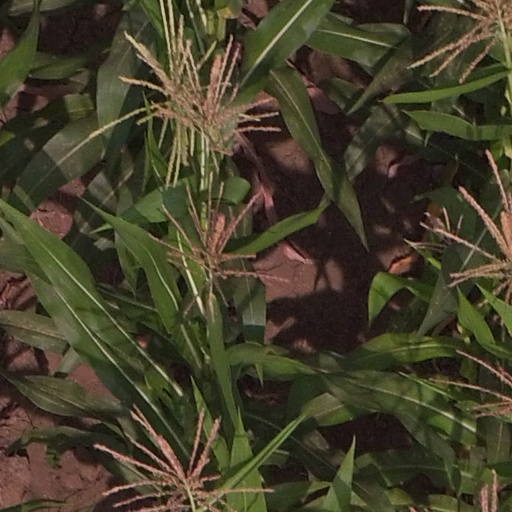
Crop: maize; corn